Hiltulanlahti

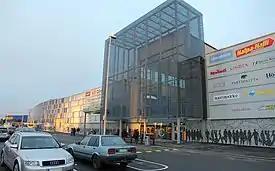
Matkus shopping centre in Hiltulanlahti

Until 2019, the school of Hiltulanlahti operated in the yellow main building built in 1926, which had been expanded with a slice school in 2003 due to a lack of space caused by the increase in the number of pupils. Premises were also put into use from the adjoining private kindergarten and evacuation containers were erected in the yard. In 2019, a new school building was completed in Hiltulanlahti, where teaching was completely transferred. The slice school was demolished in 2020.